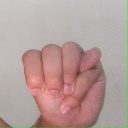
अक्षर: म